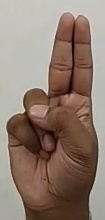
ASL sign: U